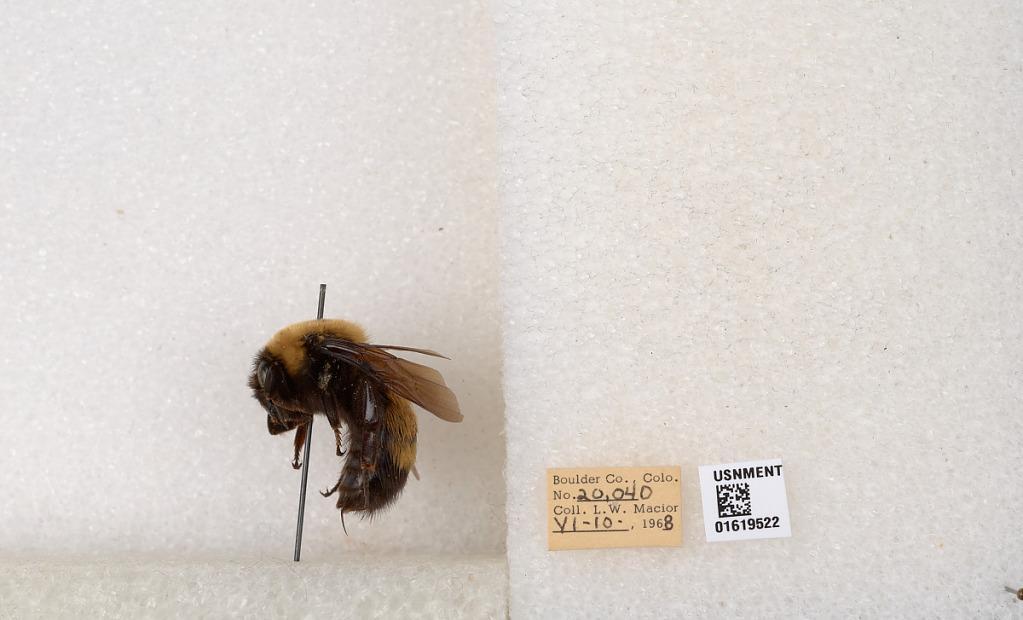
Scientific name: Bombus (Bombus) nevadensis Cresson